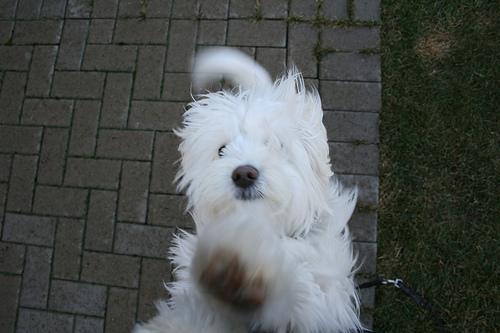
Lhasa